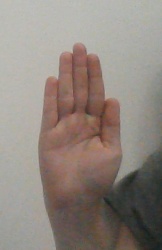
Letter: seen